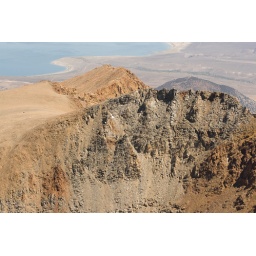
Close up of lose rock Mt. just below the summit and towards Mono lake